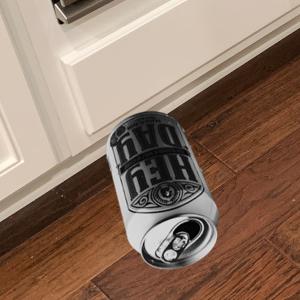
Label: cans